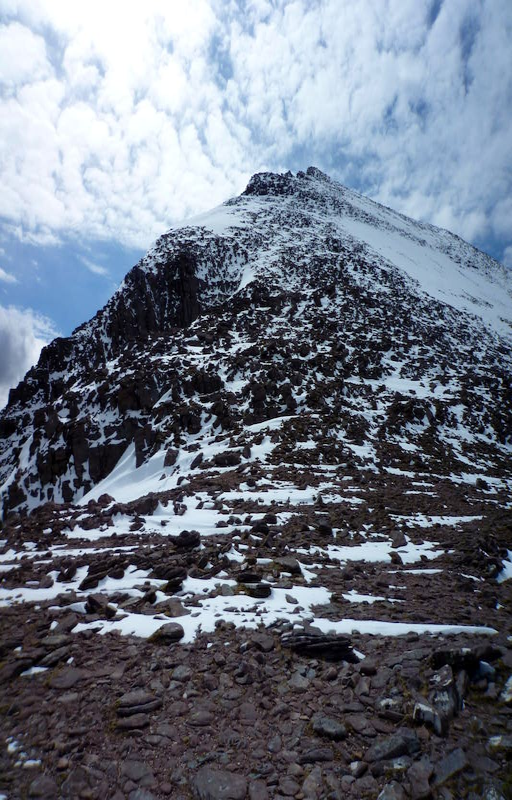
the way to the summit